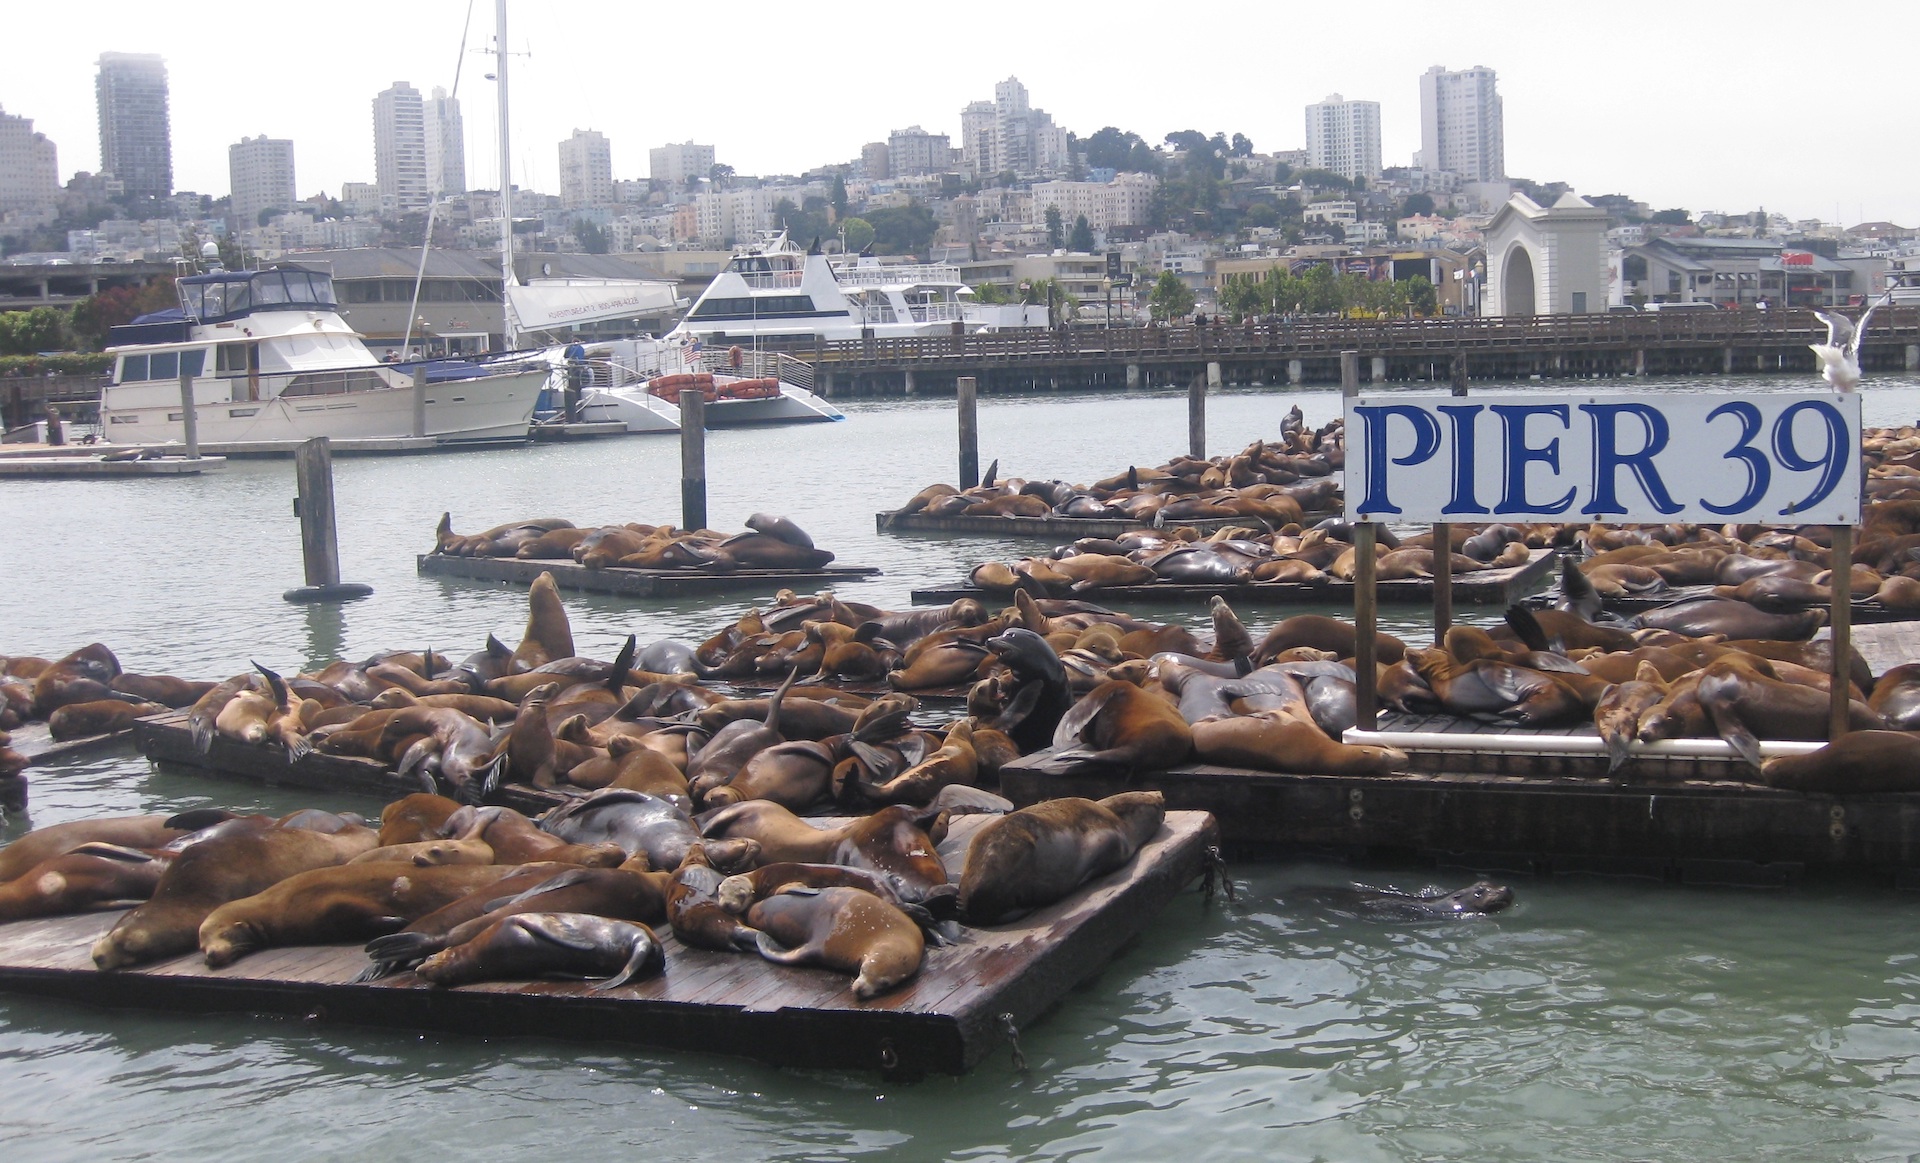
wildlife, animals, california sea lion, seal, marine mammal, vehicle, harbor